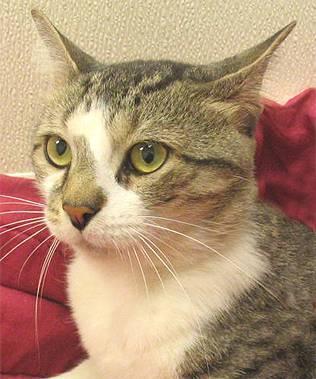
cat